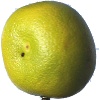
Label: pomelo_sweetie